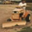
Label: tractor